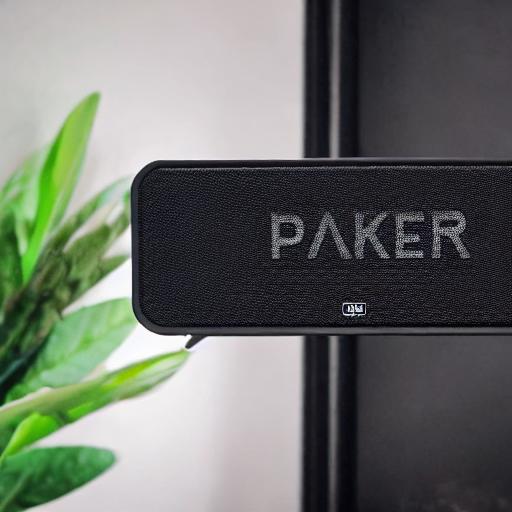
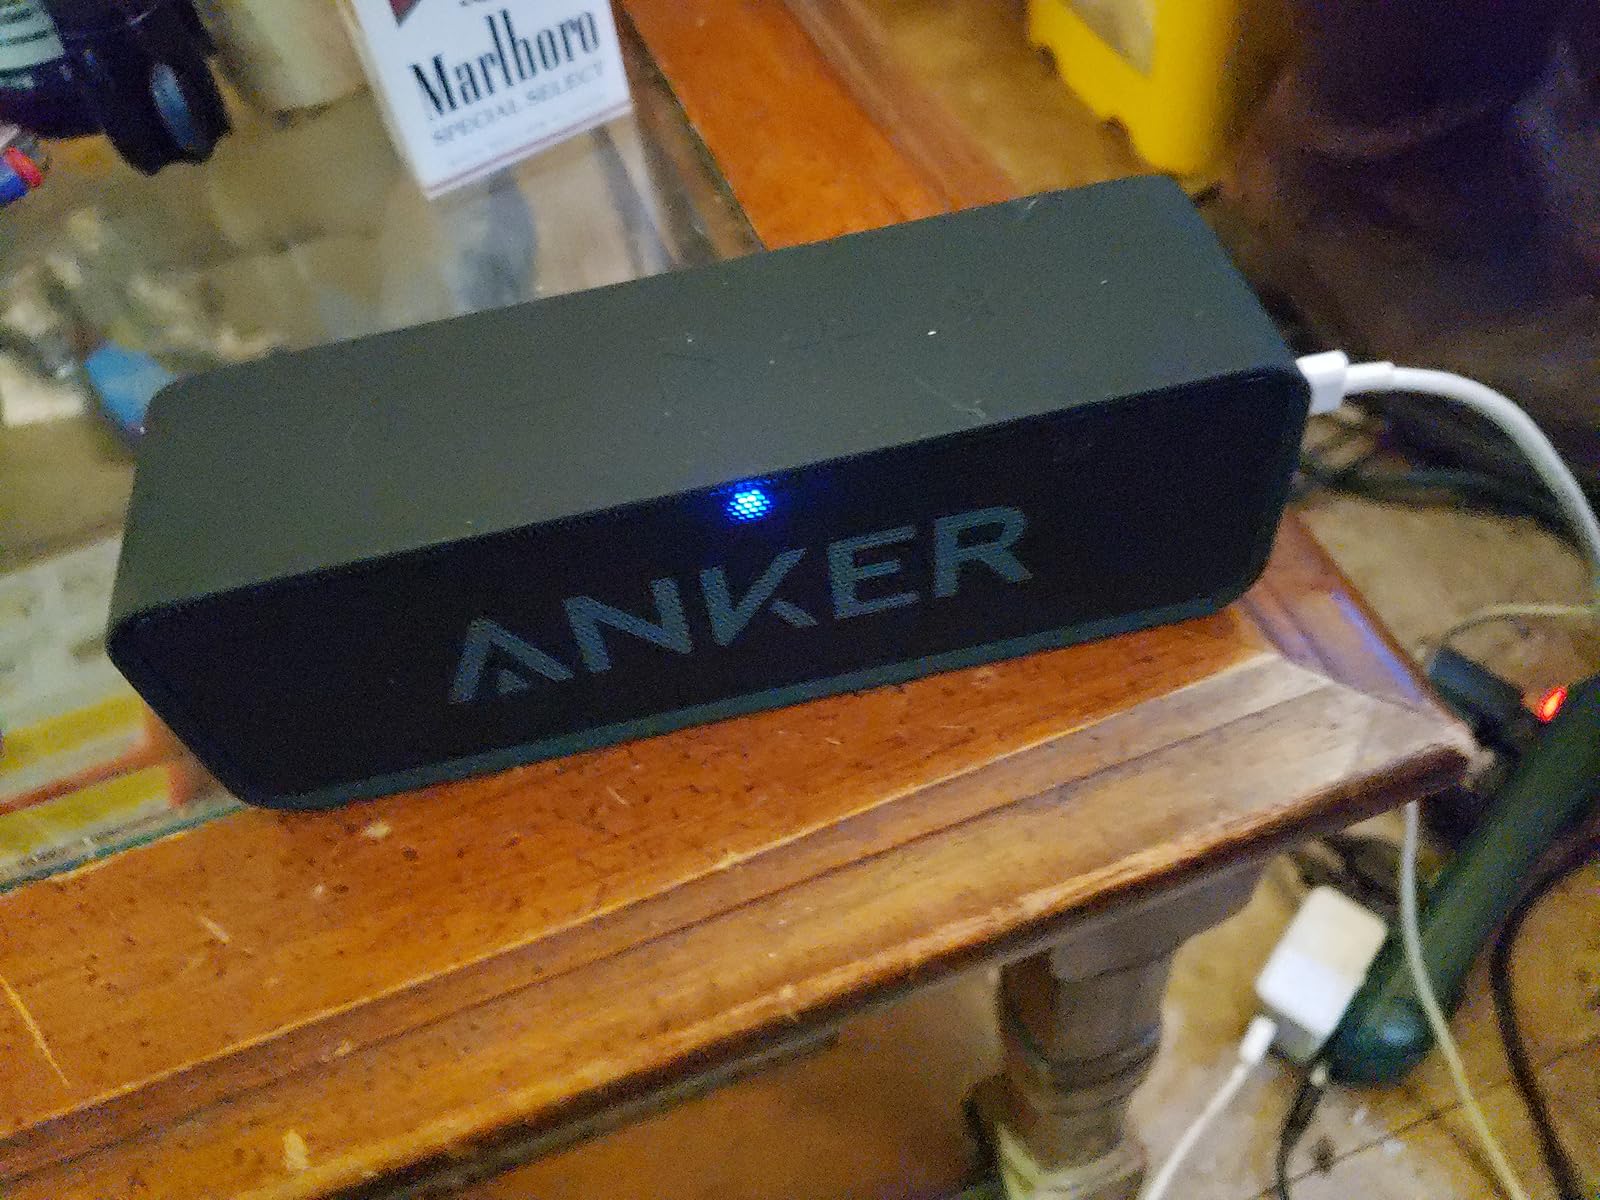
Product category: speaker
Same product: no